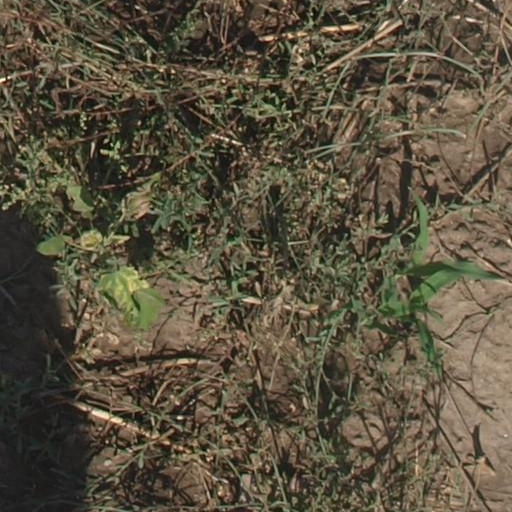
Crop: maize; corn